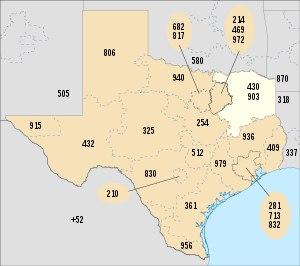
Les indicatifs régionaux 430 et 903 sont deux des multiples indicatifs téléphoniques régionaux de l'État du Texas aux États-Unis.